Charles II, Margrave of Baden-Durlach

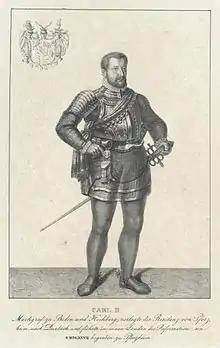
Charles II, Margrave of Baden-Durlach

Charles II, Margrave of Baden-Durlach (born 24 July 1529 in Pforzheim; died 23 March 1577 in Durlach), nicknamed "Charles with the bag", governed the Margravate of Baden-Durlach from 1552 to 1577. On 1 June 1556 Charles issued a new Church Order, which made Lutheranism the official religion in Baden-Durlach.